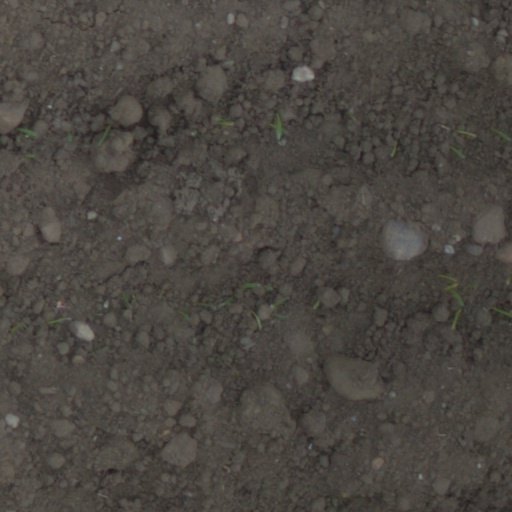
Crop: wheat